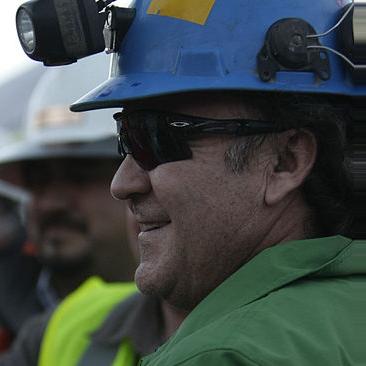
Age: 52